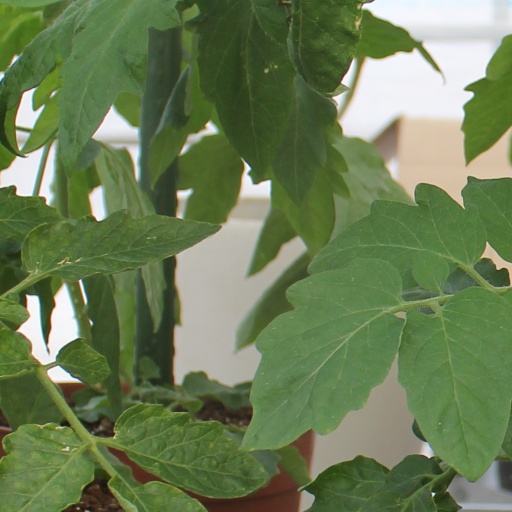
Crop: tomato